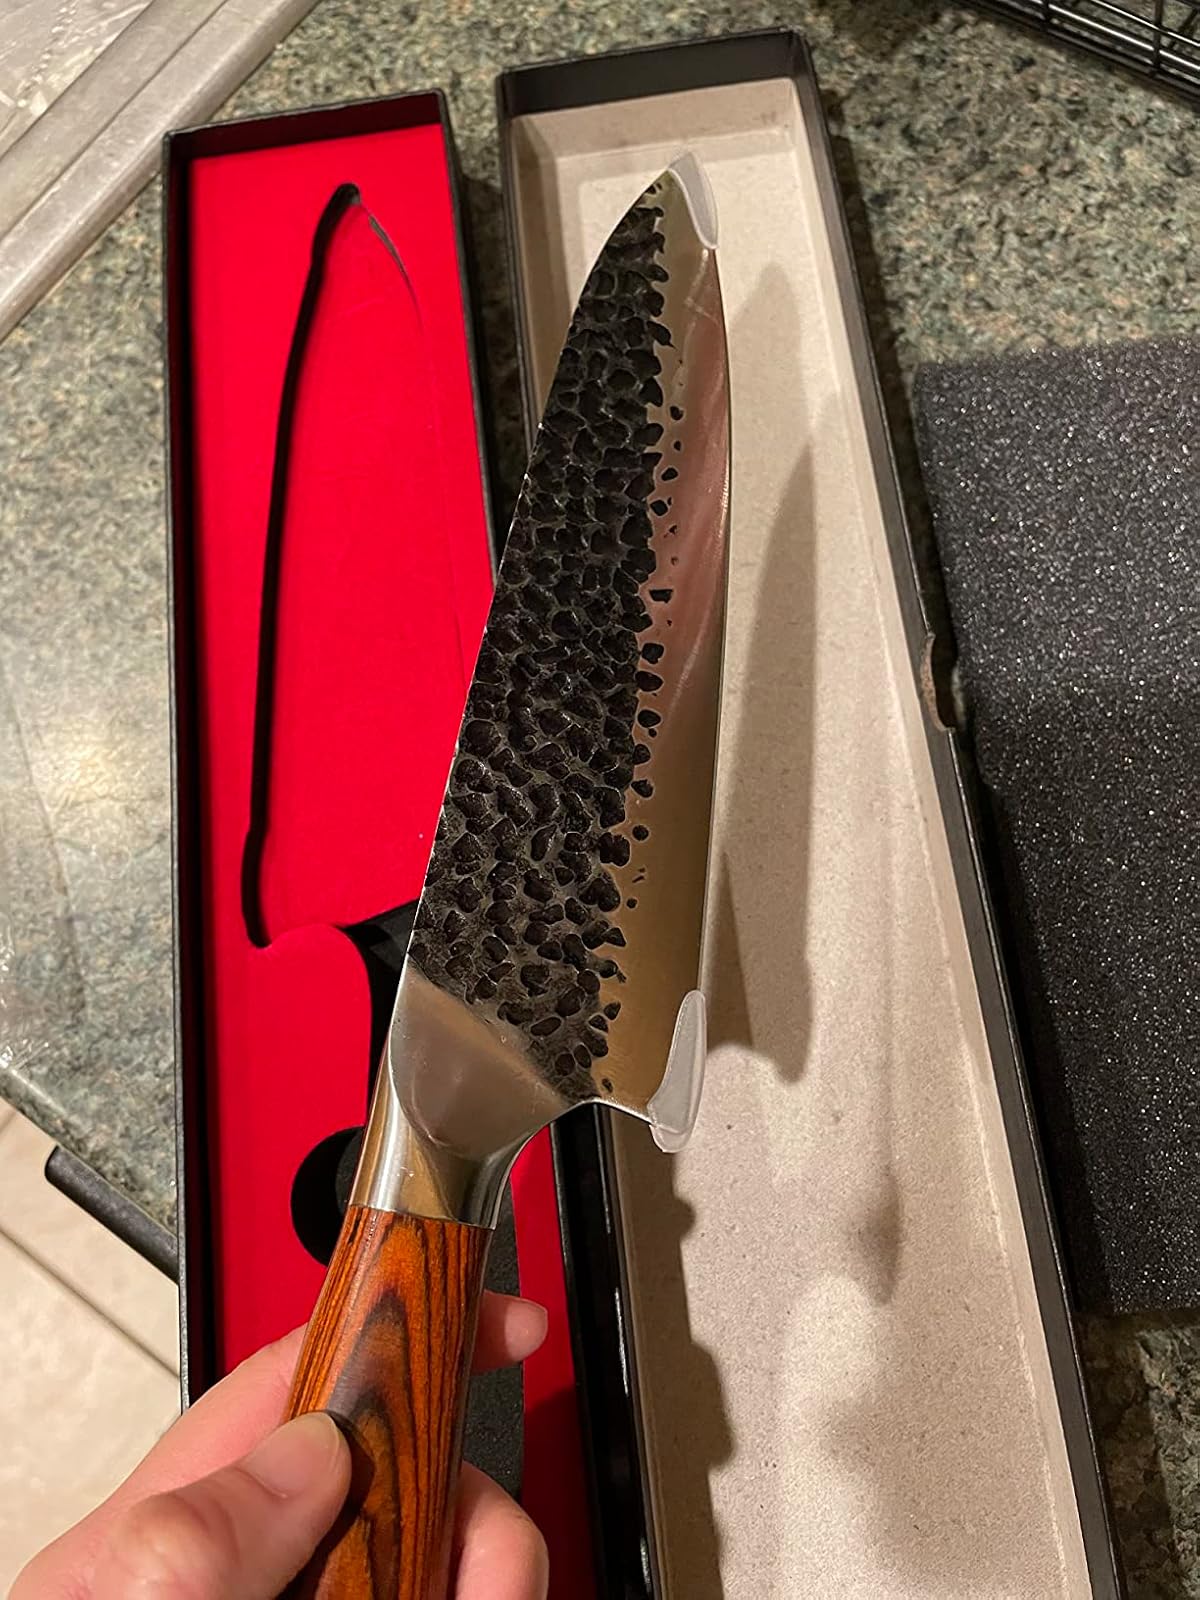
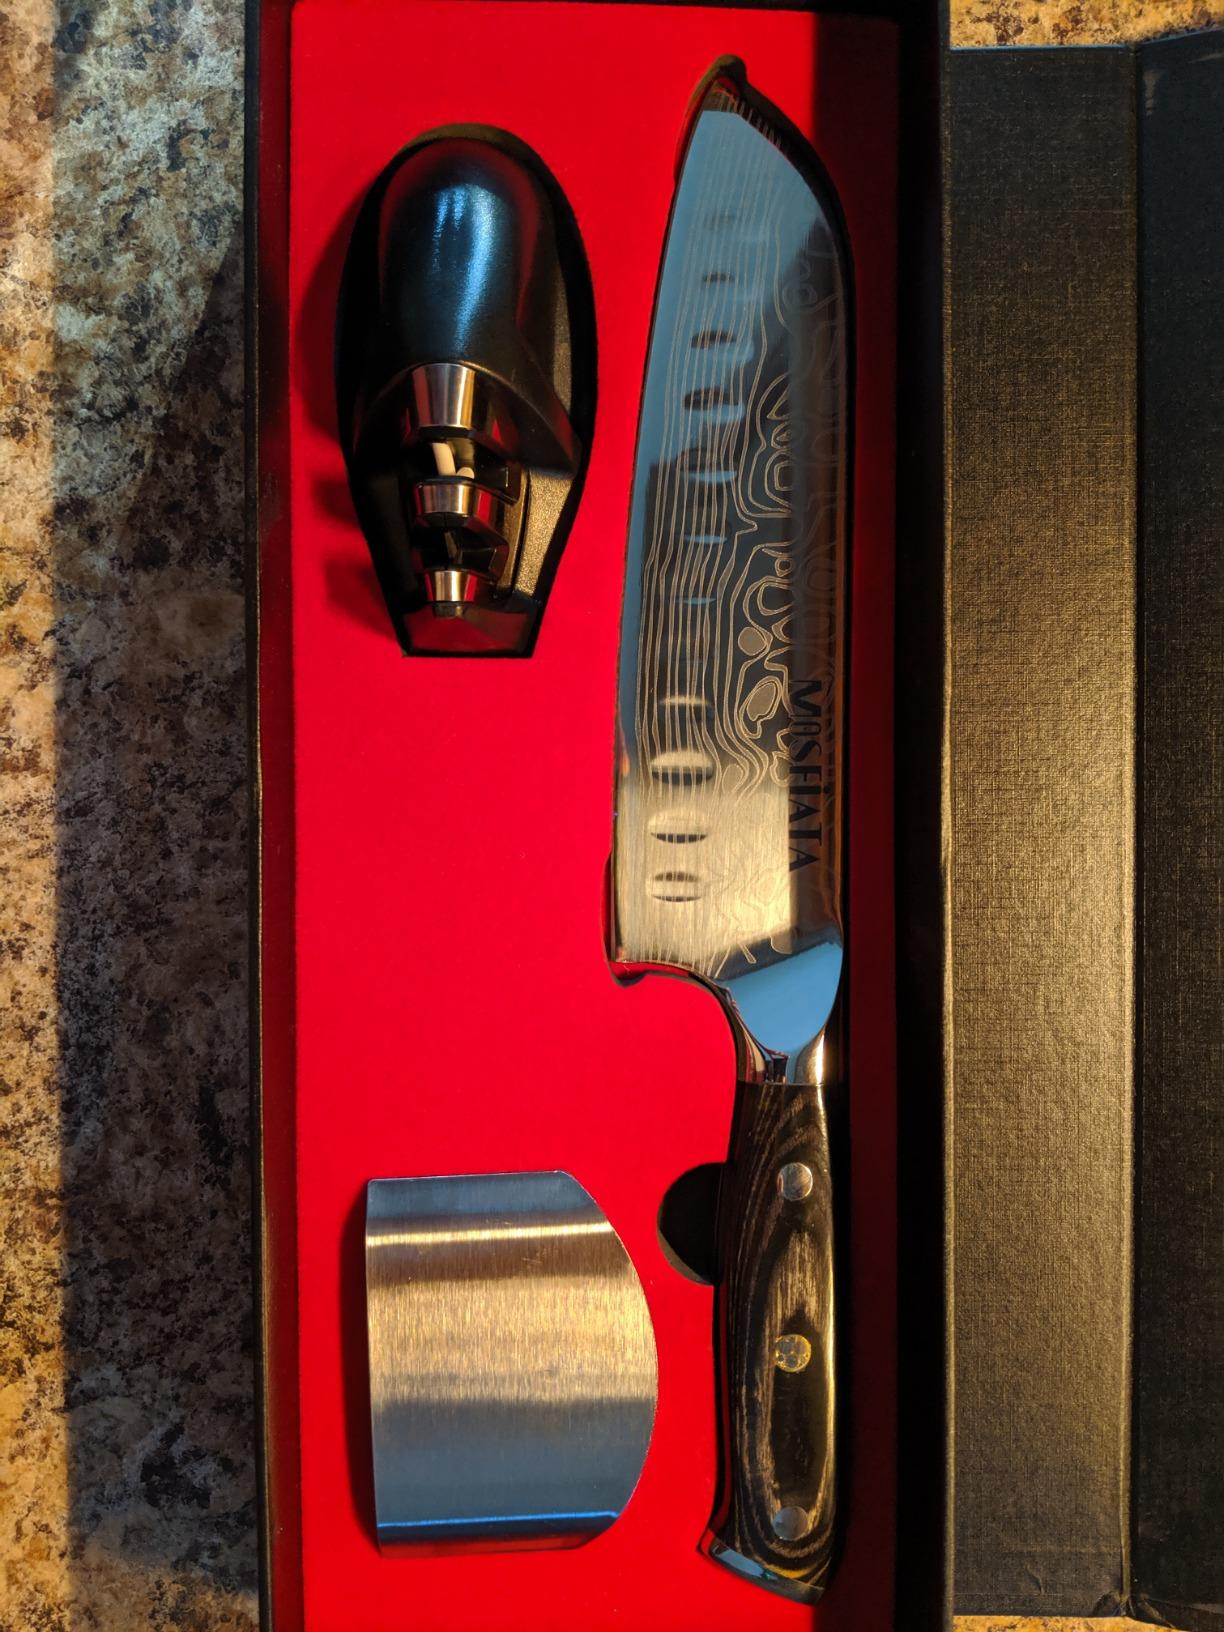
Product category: items_knife
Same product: no